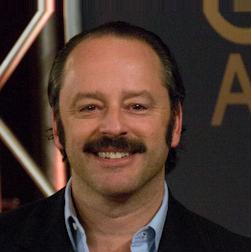
Age: 44